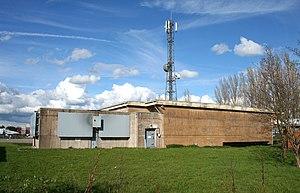
Cette liste des musées du Cheshire, en Angleterre, contient des musées qui sont définis dans ce contexte comme des institutions qui recueillent et soignent des objets d'intérêt culturel, artistique, scientifique ou historique. leurs collections ou expositions connexes disponibles pour la consultation publique. Sont également inclus les galeries d'art à but non lucratif et les galeries d'art universitaires. Les musées virtuels ne sont pas inclus.